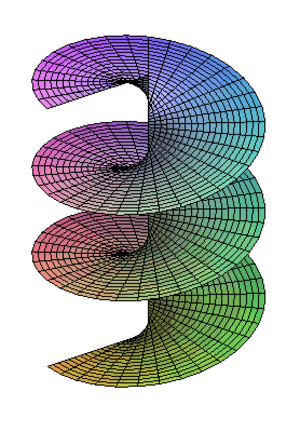
Hélicoïde
En mathématiques, et plus précisément en géométrie, une surface réglée est une surface par chaque point de laquelle passe une droite, appelée génératrice, contenue dans la surface.